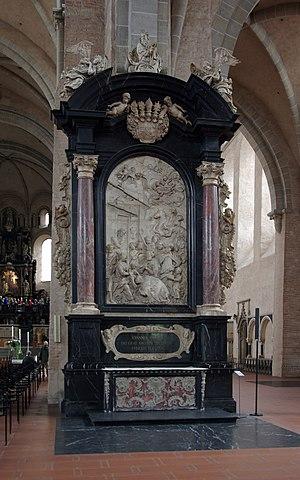
Jean-Hugo d’Orsbeck fut de 1675 à 1711 prince-évêque de Spire et, sous le nom de Jean VIII archevêque de Trèves de 1676 à 1711.